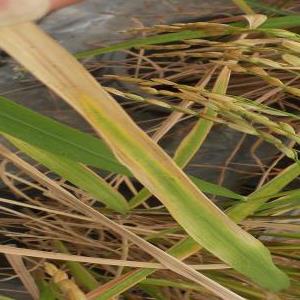
Disease: Bacterialblight